That's Someone You Never Forget

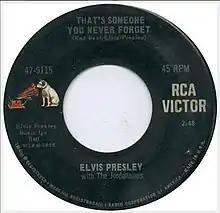
1967 45 single release on RCA Victor.

Elvis Presley Music, Inc., released sheet music for the song featuring Elvis on the cover in 1962 noting that it was "Recorded on RCA Victor" with "Words and Music by Elvis Presley and Red West".